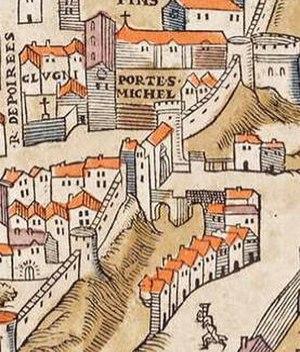
Porte St-Michel sur le Plan de Truschet et Hoyau (1550).
Le collège de Cluny était un collège de l'ancienne Université de Paris, fondé au XIIIᵉ siècle dont les bâtiments, saisis à l'époque de la Révolution, disparurent au XIXᵉ siècle. Son emplacement se situerait de nos jours dans le 5ᵉ arrondissement de Paris et s'étendrait approximativement du nord au sud entre le côté méridional de la place de la Sorbonne et la rue Cujas, et d'est en ouest de la rue Victor-Cousin jusqu'aux abords du boulevard Saint-Michel. L'hôtel des 3 Collèges occupe une partie de son emplacement.
L’enceinte de Philippe Auguste est un système de fortification urbaine construit à Paris, à partir de la fin du XIIᵉ siècle. Cette deuxième enceinte médiévale est la plus ancienne dont on connaisse le tracé avec précision.
La porte d'Enfer ou porte Gibard ou porte Saint-Michel est une ancienne porte de ville de Paris. Construite au début du XIIIᵉ siècle sur l'enceinte Philippe Auguste, elle est détruite au XVIIᵉ siècle.